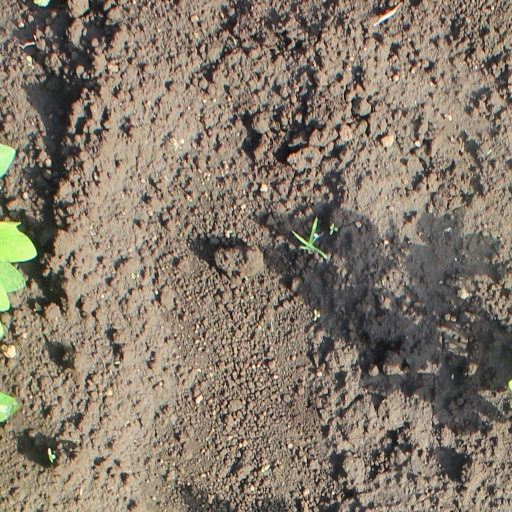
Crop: soybean